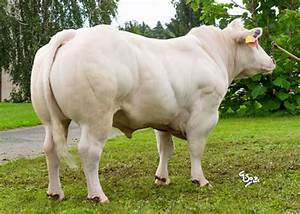
Label: cow